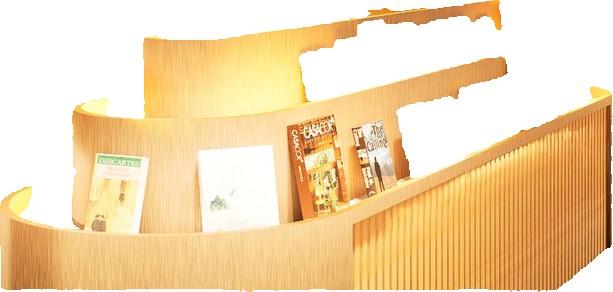
Surface category: cabinetry